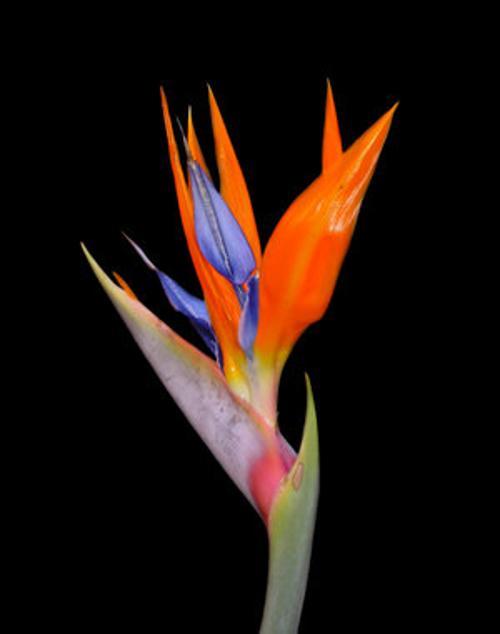
Label: bird of paradise